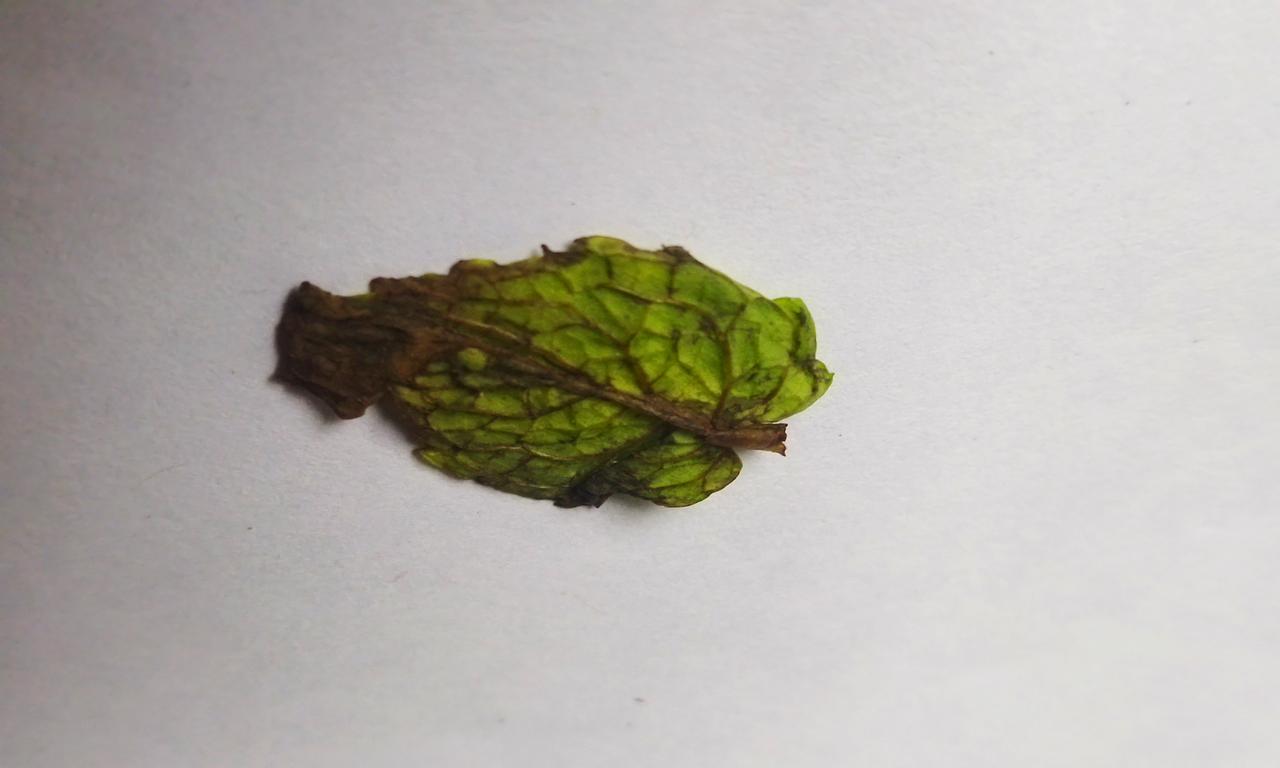
Label: Spoiled